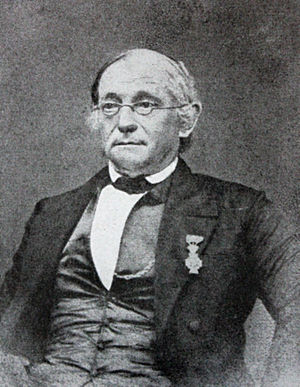
Frederik Fischer
Frederik Fischer.
Frederik Fischer (1809-1871) var en dansk redaktør og nationalist, der var involveret i den danske sag i Slesvig-Holsten i midten af 1800-tallet.
Frederik Fischer var urmager, redaktør, nationalist og han deltog aktivt i spørgsmålet om Sønderjylland i midten af 1800-tallet.